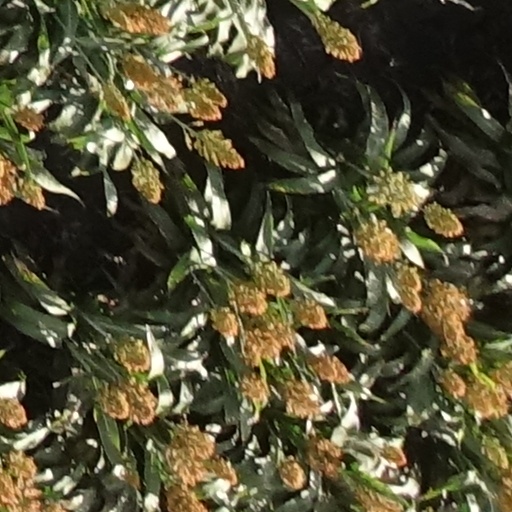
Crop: sorghum